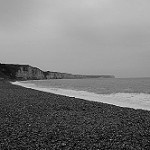
Label: B & W